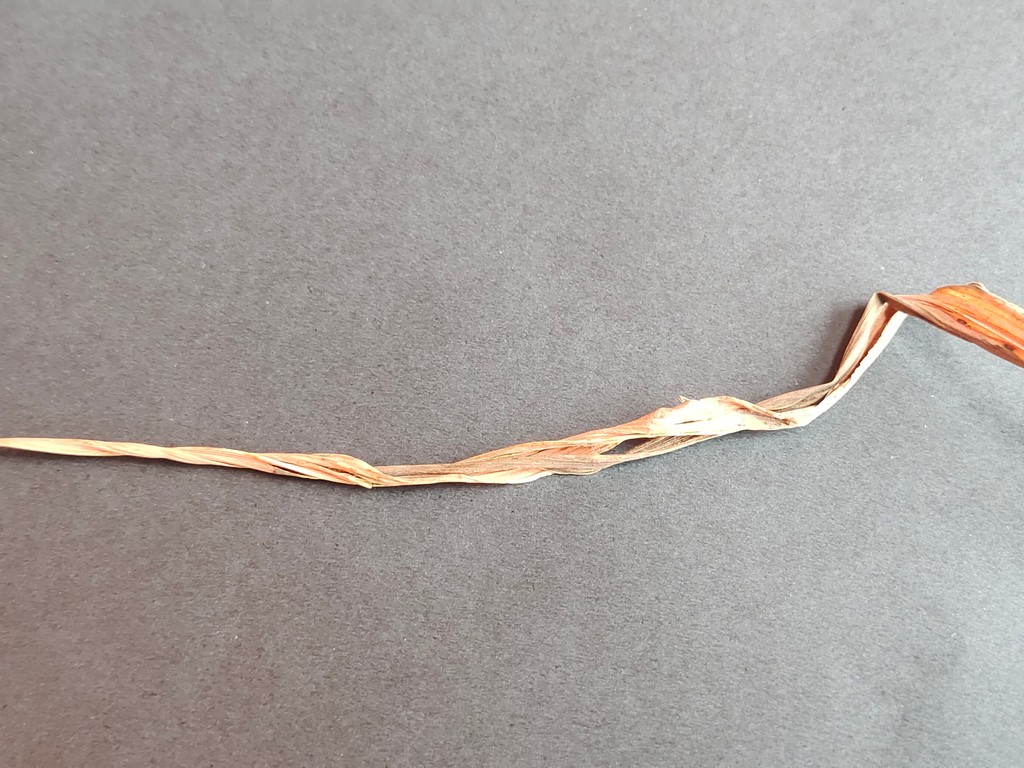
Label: Dried